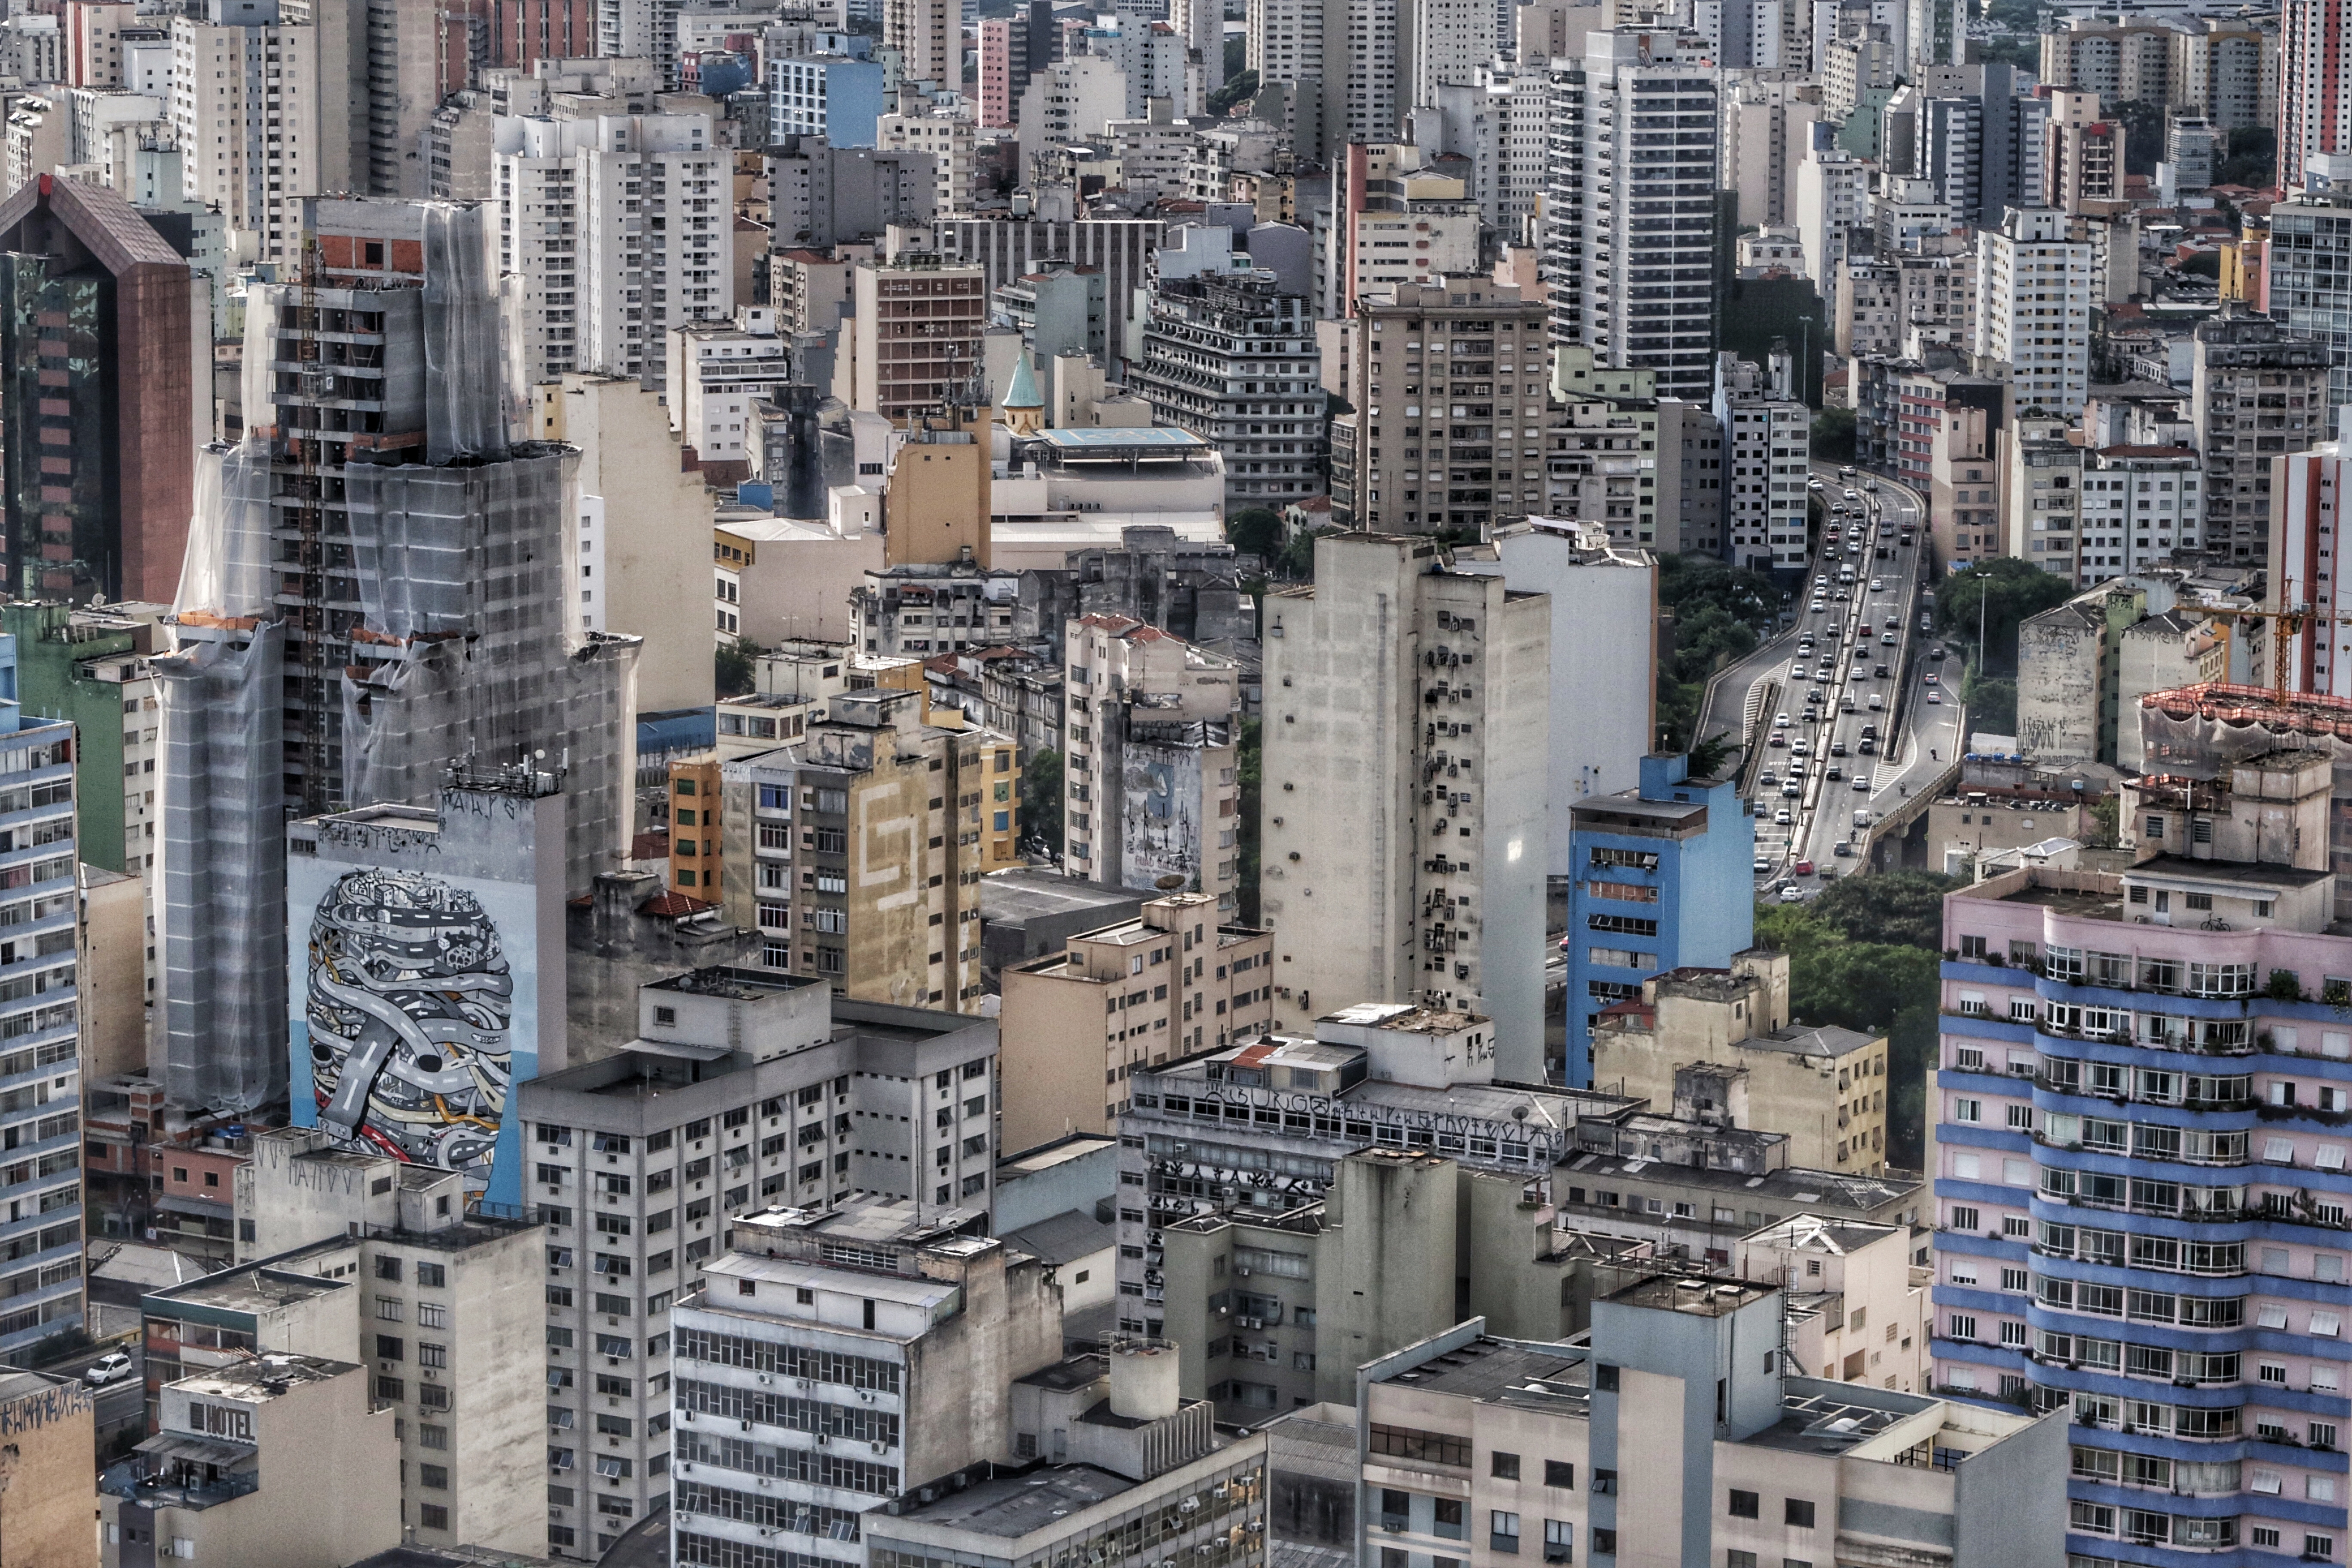
architecture, skyline, city, skyscraper, cityscape, downtown, suburb, tower, tower block, metropolis, condominium, neighbourhood, bird's eye view, aerial photography, urban area, residential area, human settlement, metropolitan area